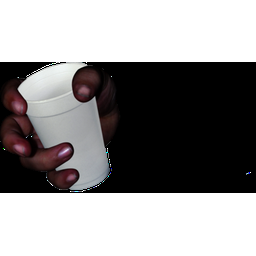
Label: paper